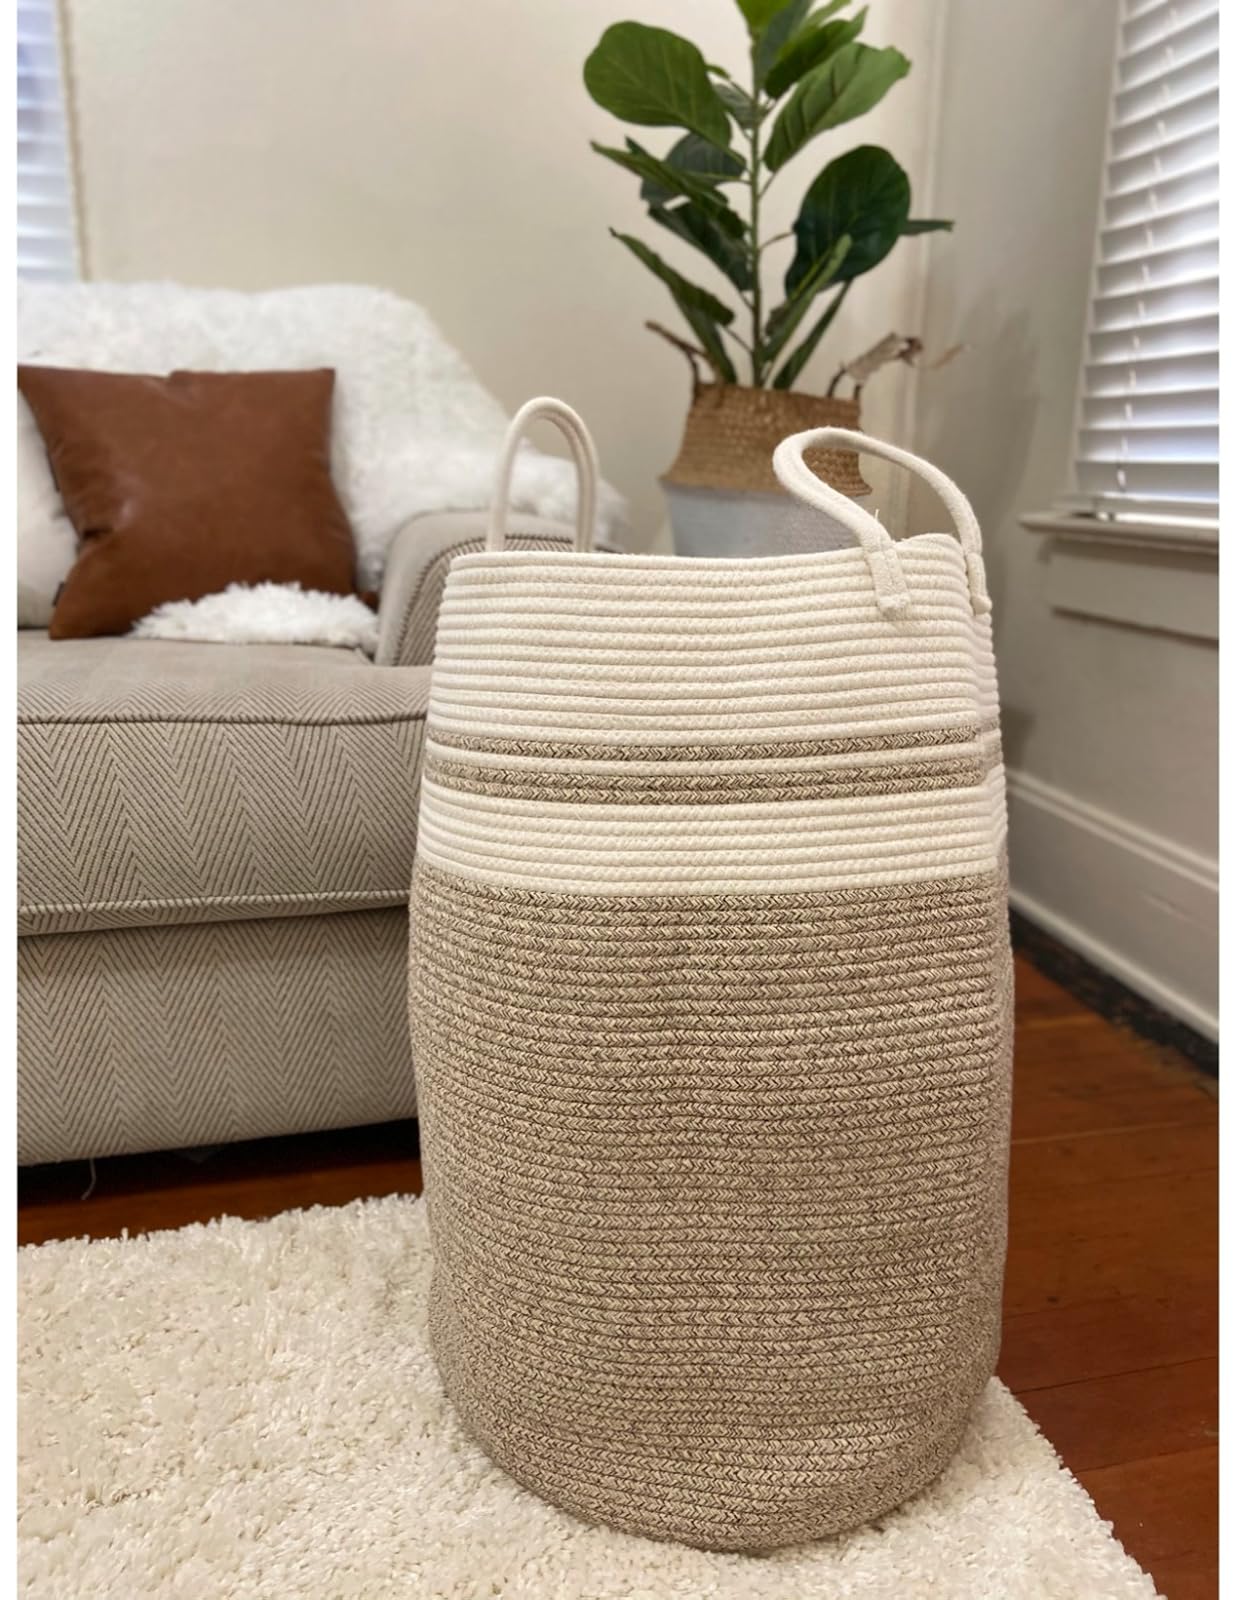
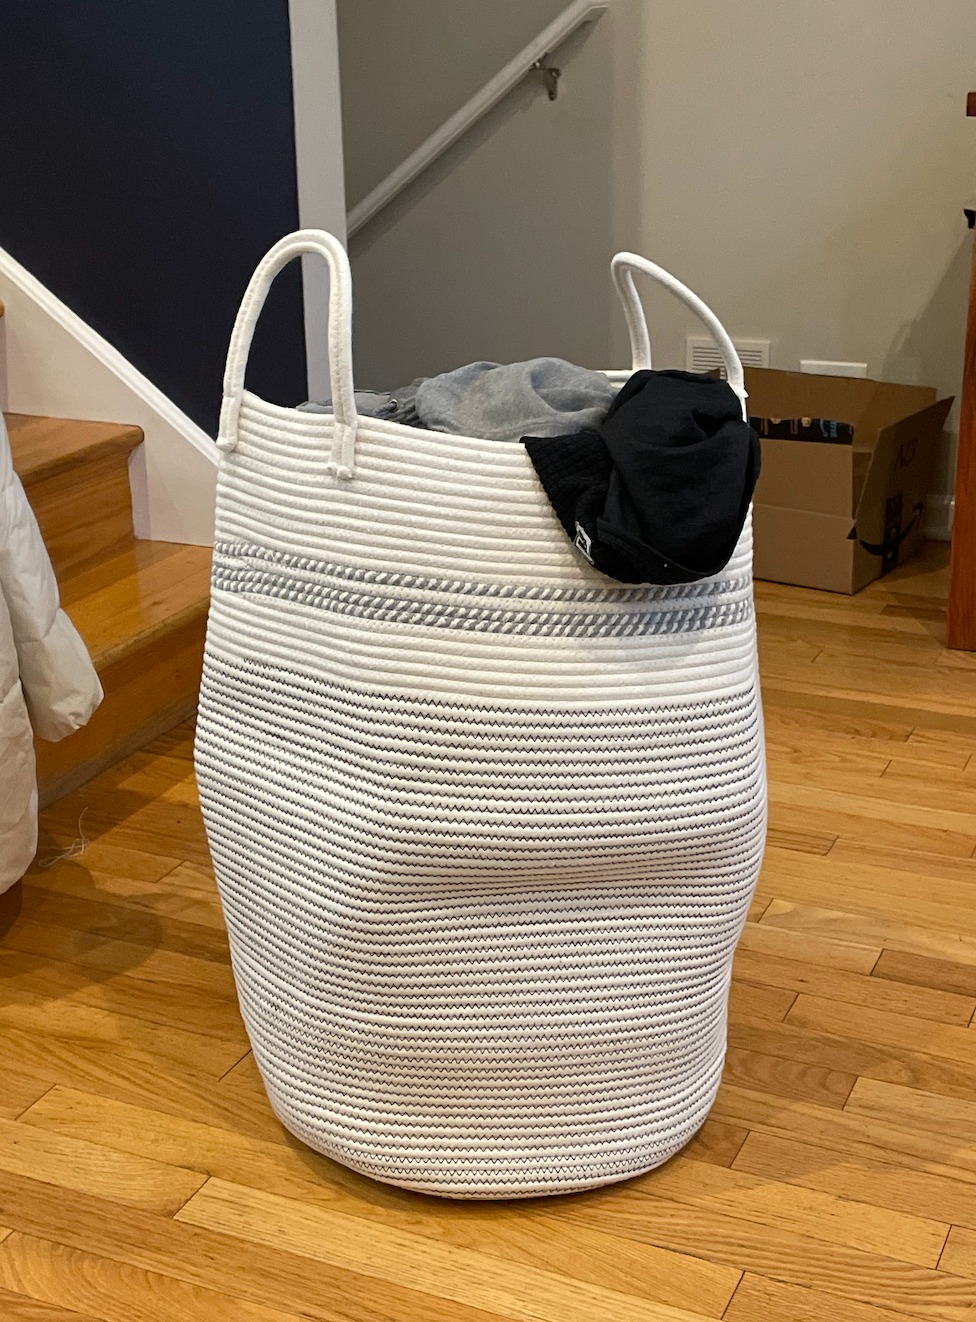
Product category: items_hamper
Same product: yes